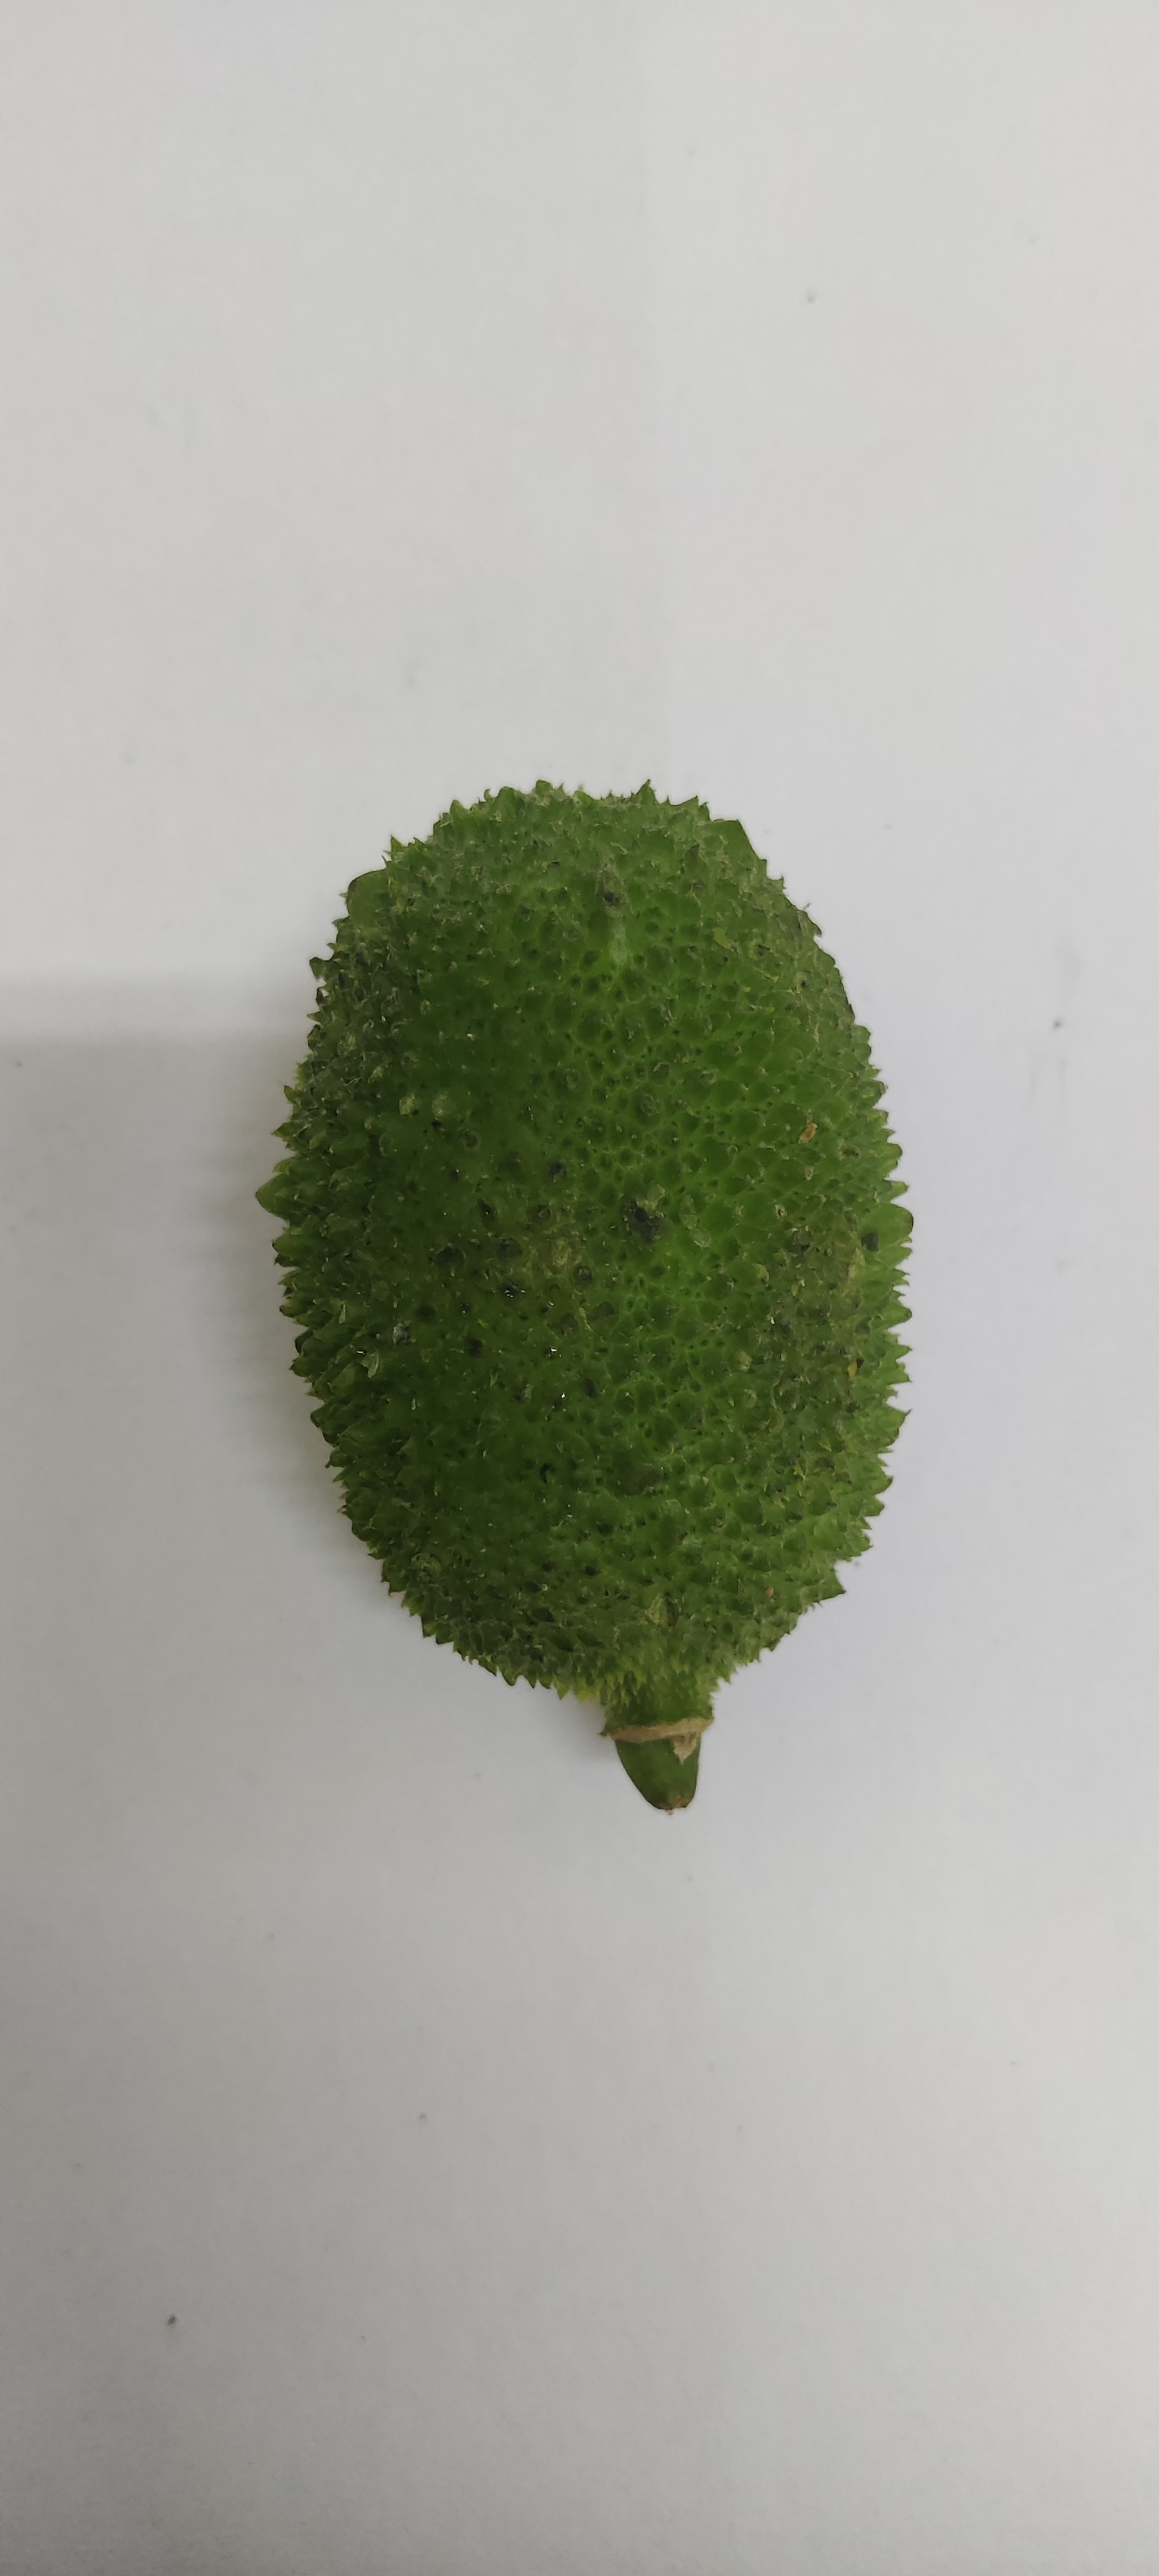
Crop: Spiny Gourd
Condition: Fresh